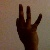
The image shows a hand gesture representing the number 9 in Indian Sign Language.